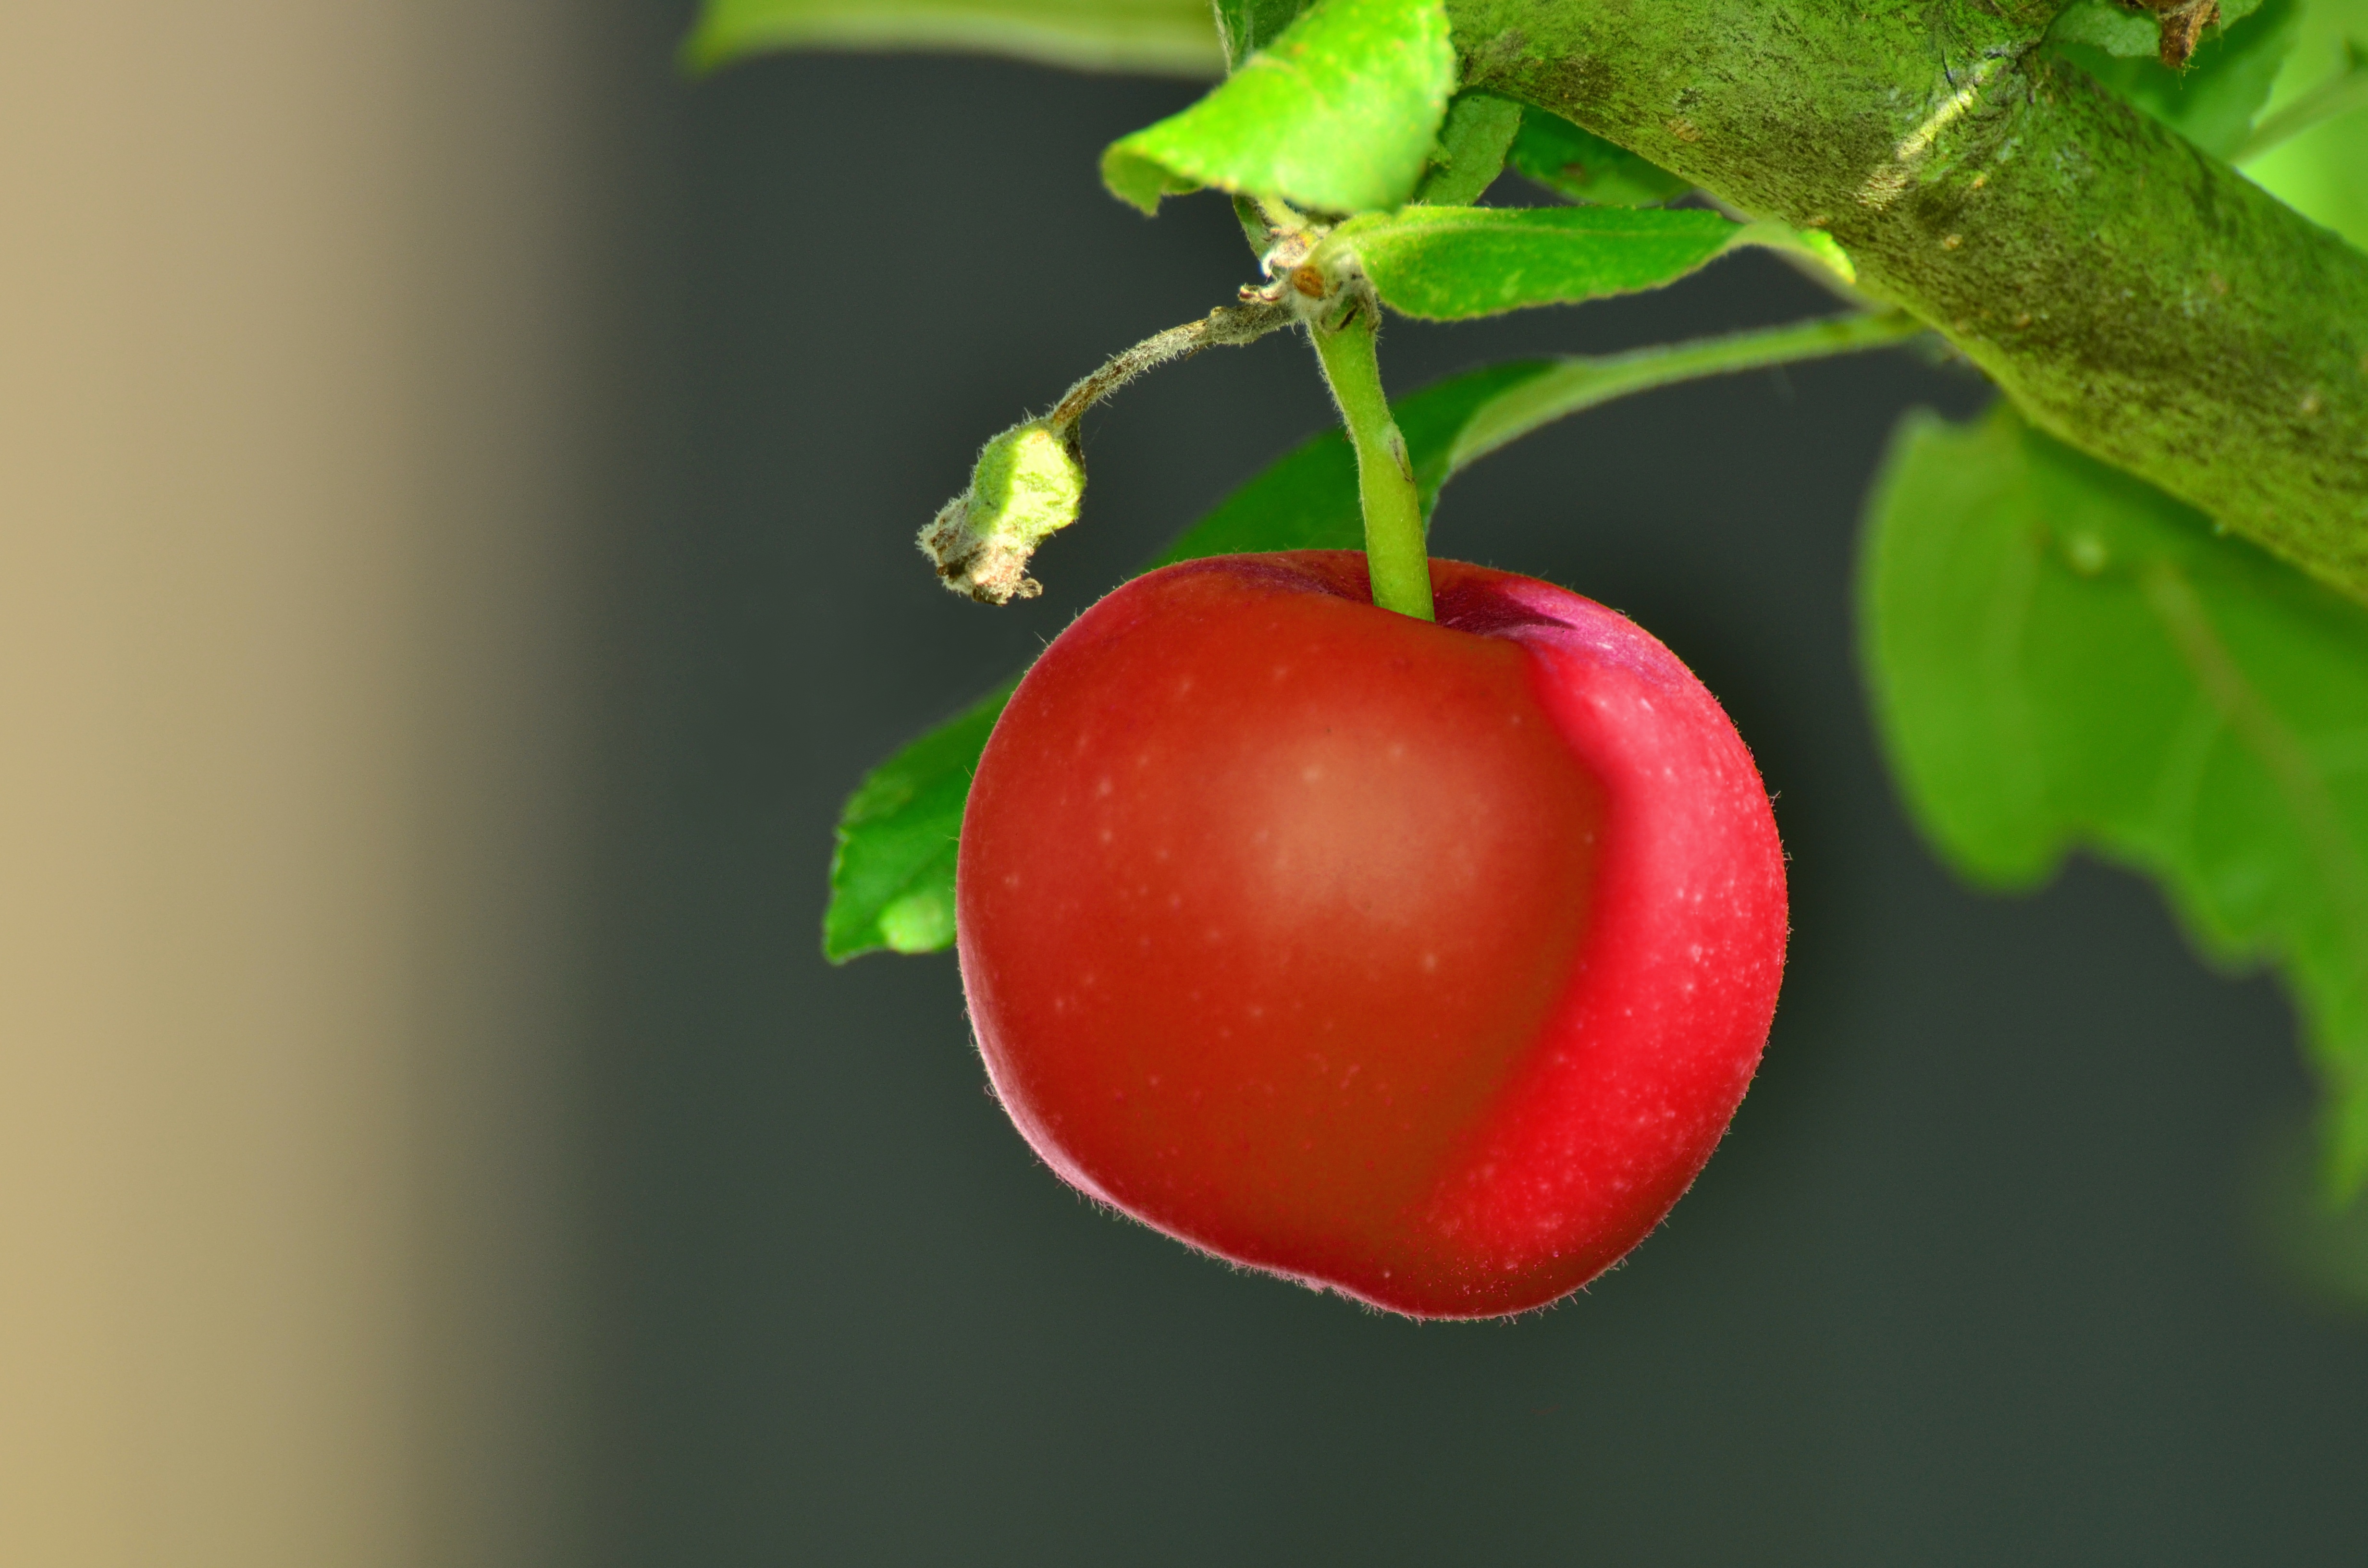
tree, branch, plant, fruit, flower, food, green, red, produce, vegetable, garden, tomato, close up, free photos, red apple, apple tree, rose hip, macro photography, flowering plant, rose family, acerola, malpighia, plant stem, land plant